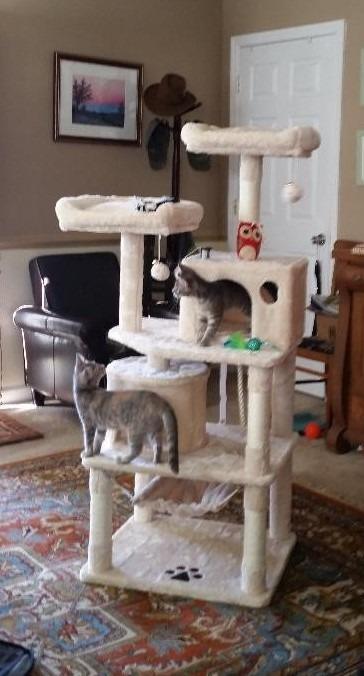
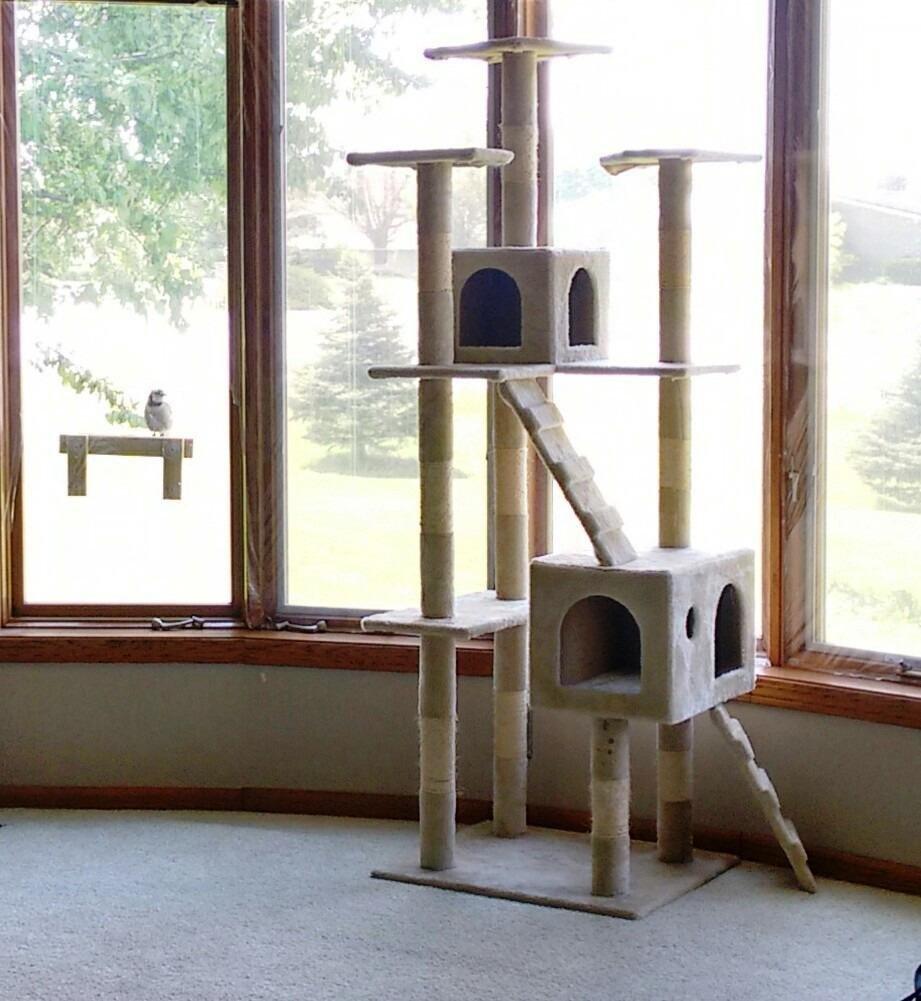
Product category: items_cat tree
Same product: no